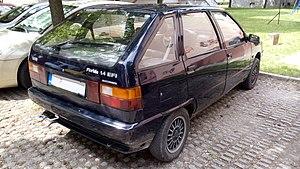
La Zastava/Yugo Florida est une automobile présentée en 1986 mais produite à partir de 1988 par le constructeur serbe Zastava, qui assemble des produits dérivés de modèles Fiat.